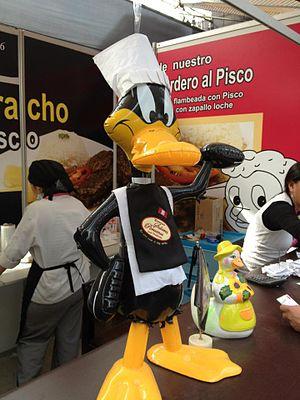
Cet article présente une liste de canards de fiction.